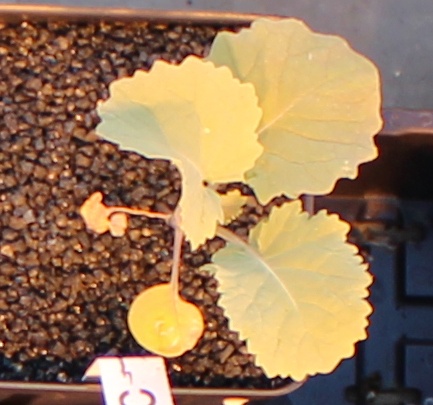
Label: Canola